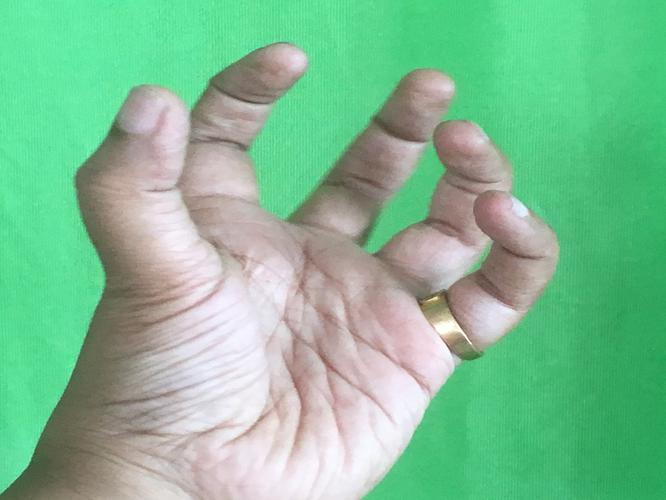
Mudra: Padmakosha
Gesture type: single_hand